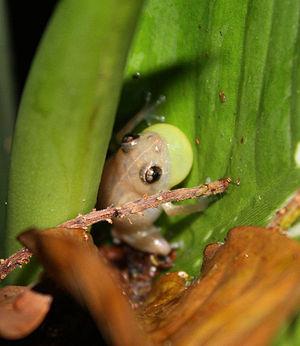
Diasporus diastema est une espèce d'amphibiens de la famille des Eleutherodactylidae.
Diasporus diastema est une espèce d'amphibiens de la famille des Eleutherodactylidae.